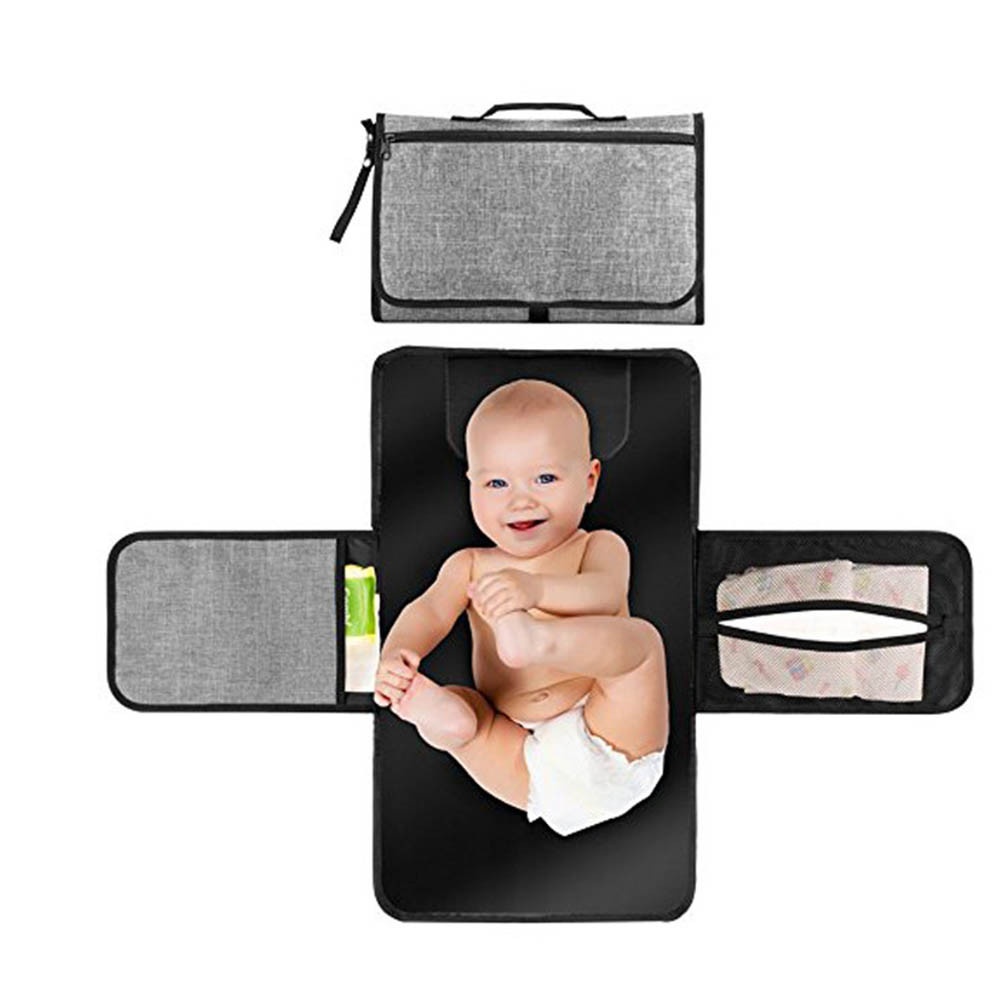
Nappy Diaper Changing Mat Waterproof Diaper Baby
Brand: Grey Poseidon
Item Type: Changing Pads & Covers Age Range: 7-9 months Age Range: 0-3 months Age Range: 10-12 months Age Range: 4-6 months Age Range: 13-18 months Age Range: 19-24 months Material: TPE+Tarpaulin Quantity: 1pc Size: Medium Model Number: Nappy Pad
Category: Baby & Toddler > Diapering > Changing Mats & Trays